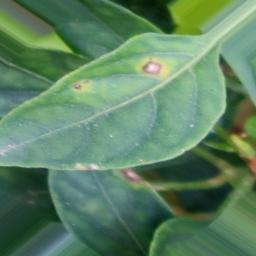
Label: cercospora